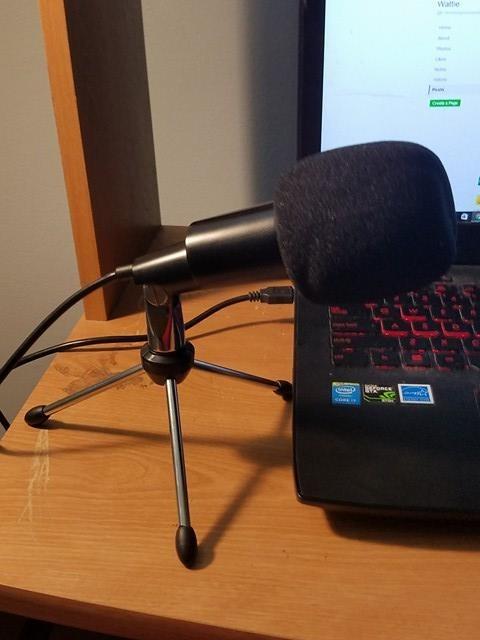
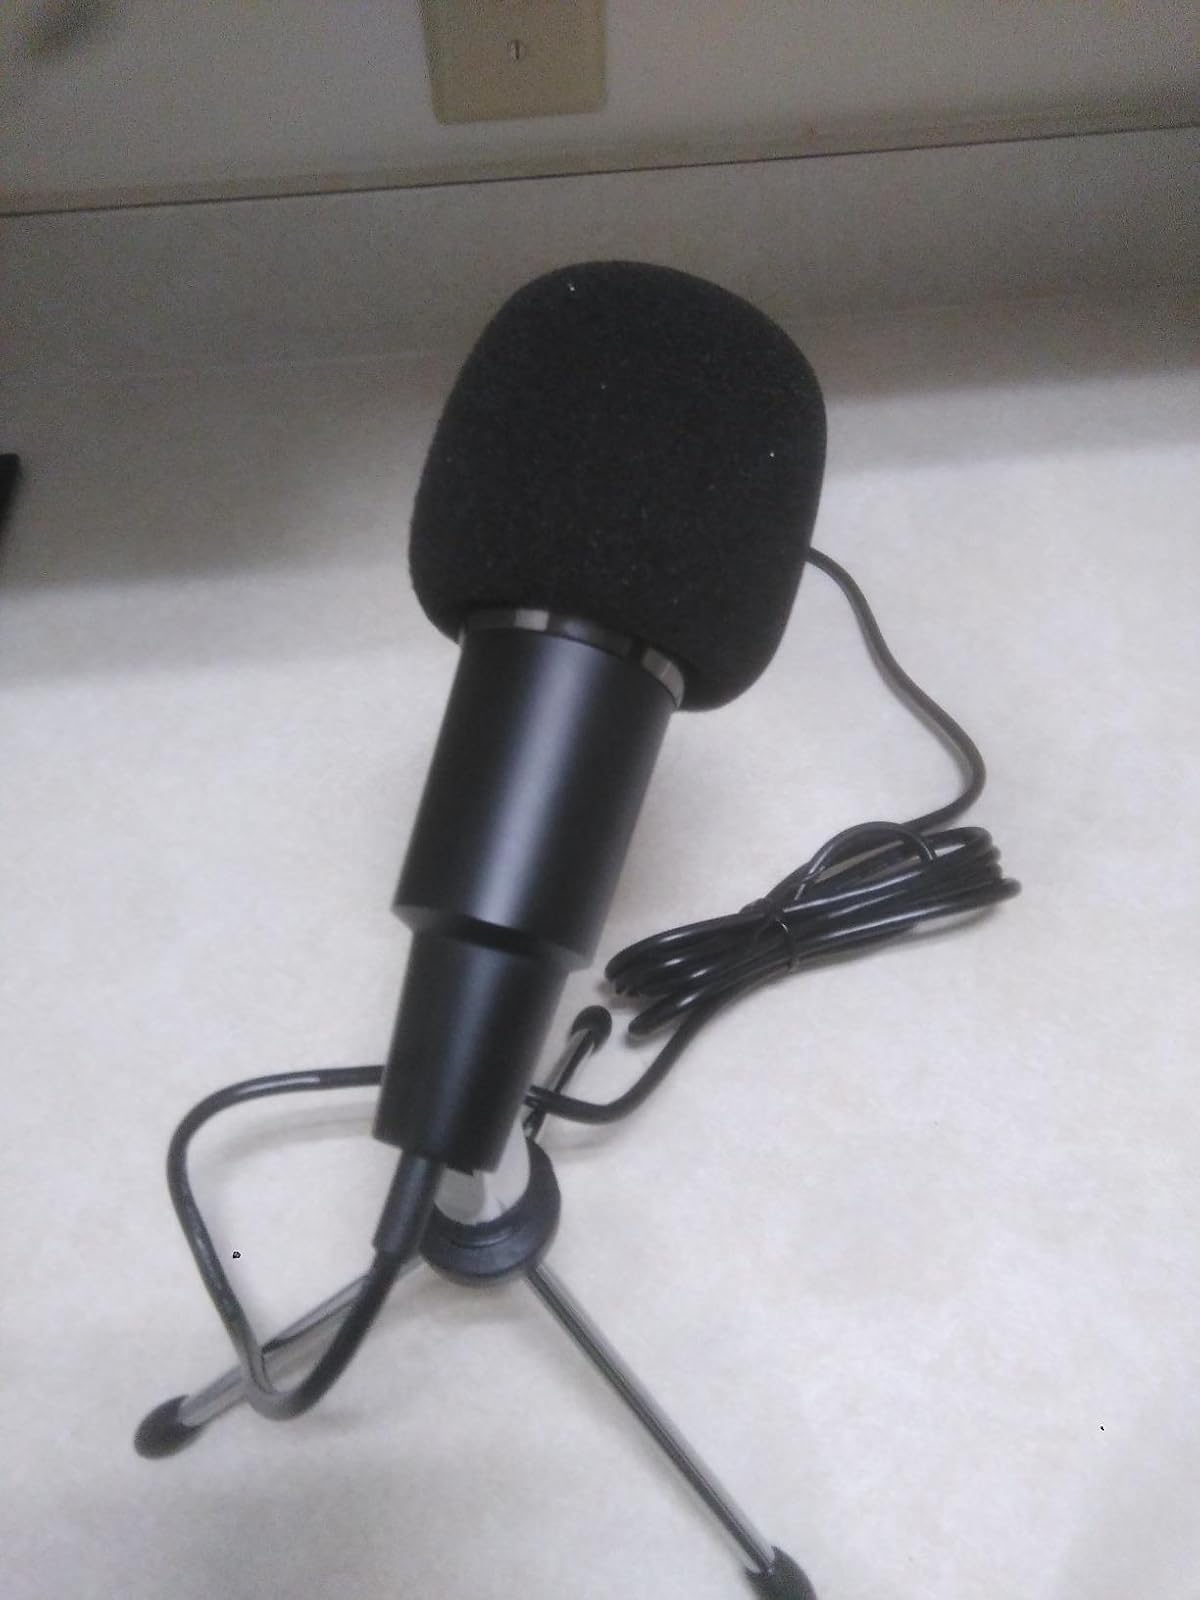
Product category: microphone
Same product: yes